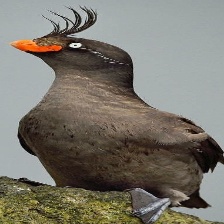
Species: CRESTED AUKLET
Scientific name: AETHIA CRISTATELLA